Red Orchestra (espionage)

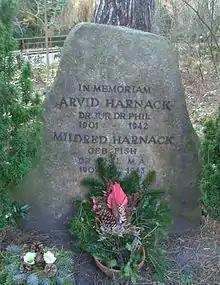
Memorial stone for Arvid and Mildred Harnack at Friedhof Zehlendorf cemetery in Berlin-Zehlendorf, Onkel-Tom-Straße 30–33

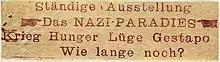
Adhesive stickers that were posted on top of The Soviet Paradise posters

Before 1933, Schulze-Boysen published the non-partisan leftist and later banned magazine . In April 1933, the Sturmabteilung detained him for some time, severely battered him, and killed a fellow Jewish inmate. As a trained pilot, he received a position of trust in 1934 in the Reich Ministry of Aviation and had access to war-important information. After his marriage to Libertas Schulze-Boysen in 1936, the couple collected young intellectuals from diverse backgrounds, including the artist couple Kurt and Elisabeth Schumacher, the writers Günther Weisenborn and Walter Küchenmeister, the photojournalist John Graudenz (who had been expelled from the USSR for reporting the Soviet famine of 1932–1933) and Gisela von Pöllnitz, the actor Marta Husemann and her husband Walter in 1938, the doctors Elfriede Paul in 1937 and John Rittmeister in Christmas 1941, the dancer Oda Schottmüller, and so Schulze-Boysen held twice-monthly meetings at his Charlottenburg atelier for thirty-five to forty people in what was considered a Bohemian circle of friends. Initially, these meetings followed an informatics program of resistance that was in keeping with its environment and were important places of personal and political understanding but also vanishing points from an often unbearable reality, essentially serving as "islands of democracy". As the decade progressed they increasingly served as identity-preserving forms of self-assertion and cohesion as the Nazi state became all-encompassing. Formats of the meetings usually started with book discussions in the first 90 minutes, were followed by Marxist discussions and resistance activities, and were interspersed with parties, picnics, sailing on the Wannsee and poetry readings until midnight as the mood took. However, as the realisation that the war preparations were becoming unstoppable and the future victors were not going to be the Sturmabteilung, Schulze-Boysen, whose decisions were in demand, called for the group to cease their discussions and start resisting.